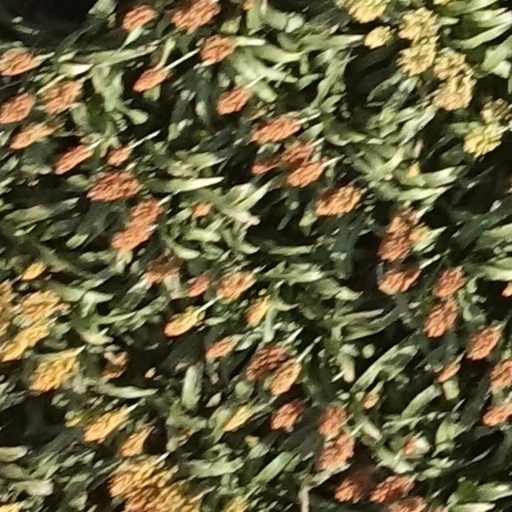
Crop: sorghum